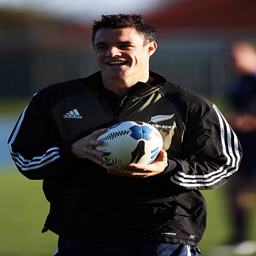
rugby player runs with the ball during a training session .